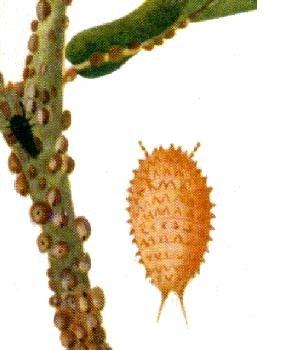
Les Eriococcidae sont une famille d'insectes hémiptères.